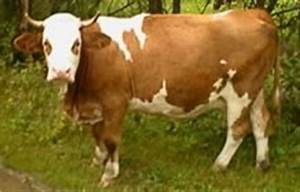
Label: mucca